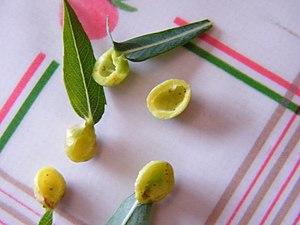
Galle ouverte de Pontania viminalis (Salix viminalis).
Pontania viminalis est une espèce d'insectes hyménoptères de la famille des Tenthredinidae, responsable de la formation de galles présentes sur la face inférieure, collées à la nervure principale des feuilles de Salix viminalis.
Le saule des vanniers, appelé aussi vime ou osier vert, est un saule d'une hauteur de 3 à 6 m. Il tire son nom de l'utilisation de ses rameaux souples en vannerie sous le nom d'osier. D'autres variétés de saule sont également utilisées en vannerie, comme le saule pourpre ou le saule blanc.